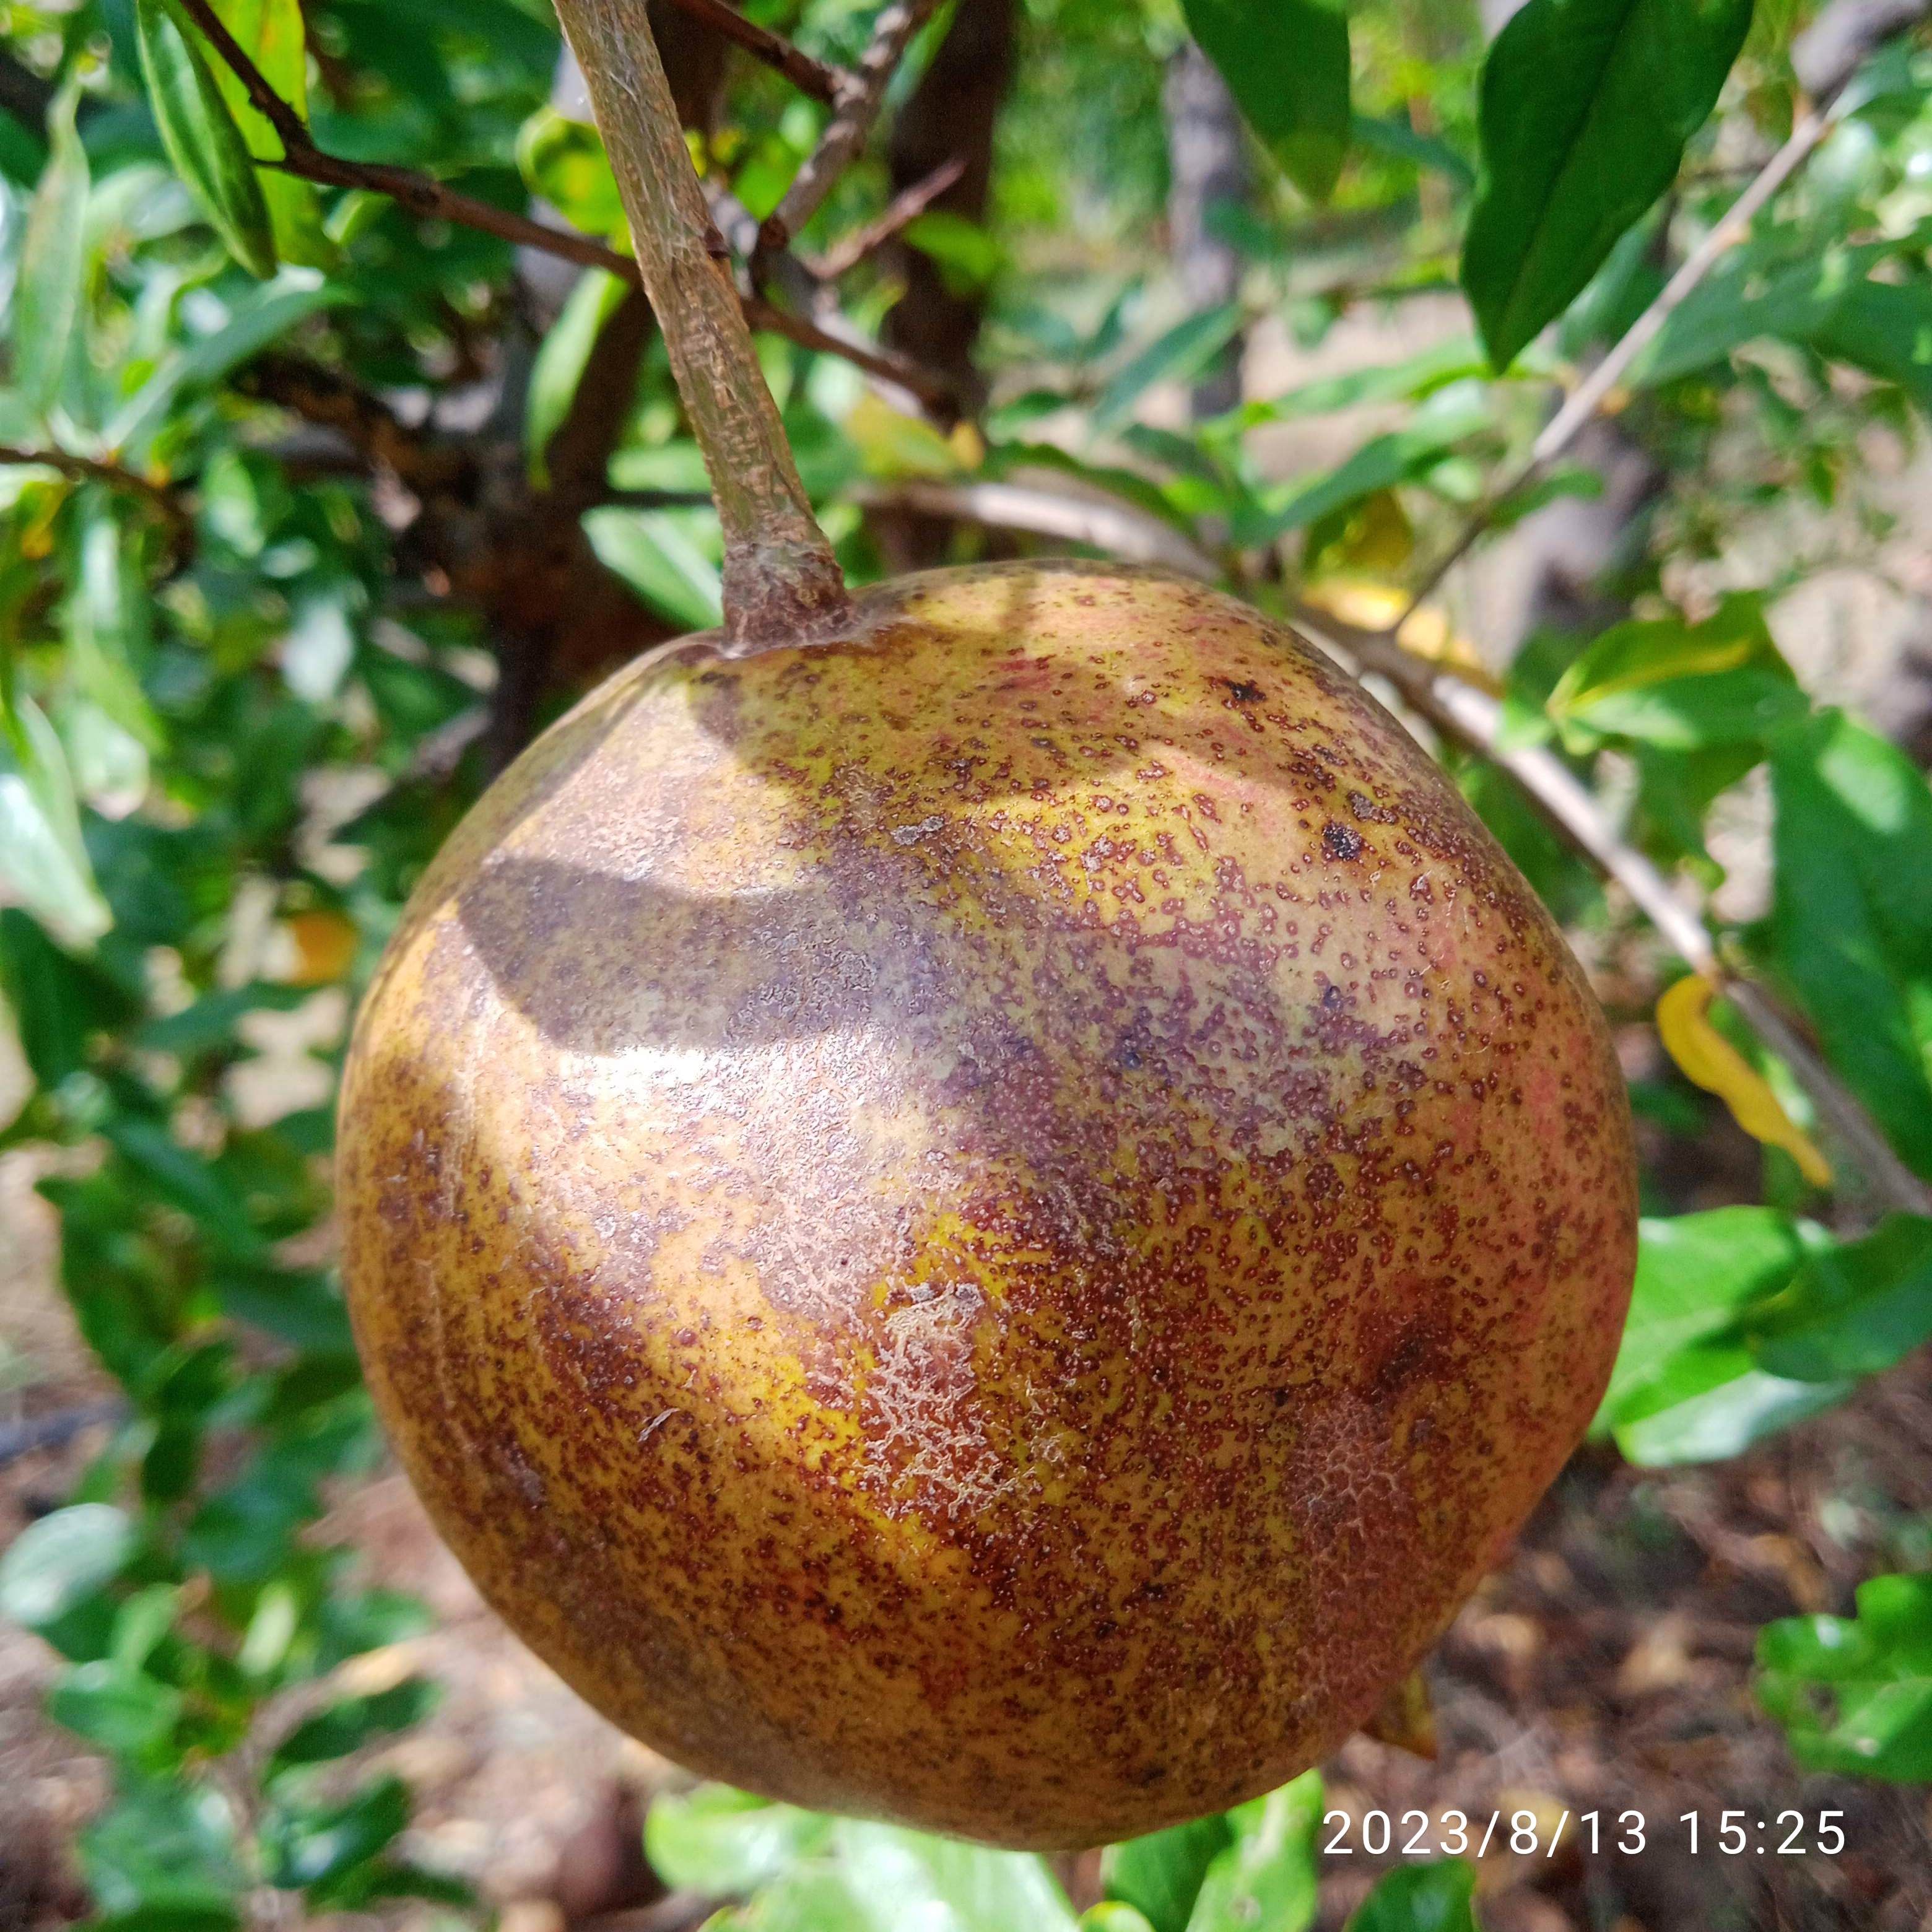
Label: Cercospora